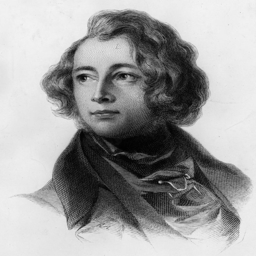
this particular portrait depicts novelist as a dashing young author .